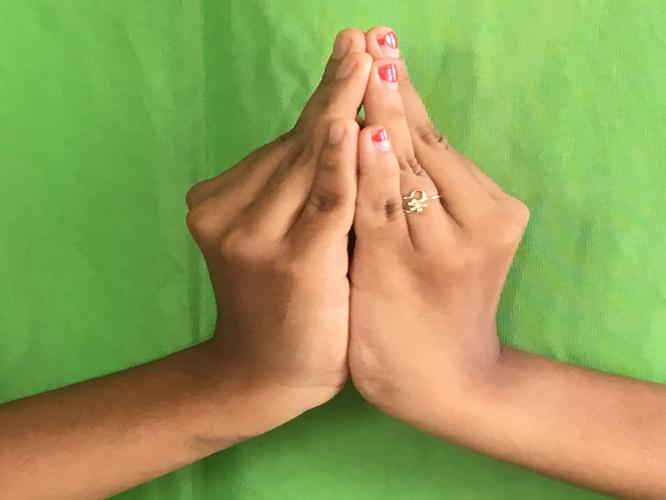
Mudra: Kapotham
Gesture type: double_hand